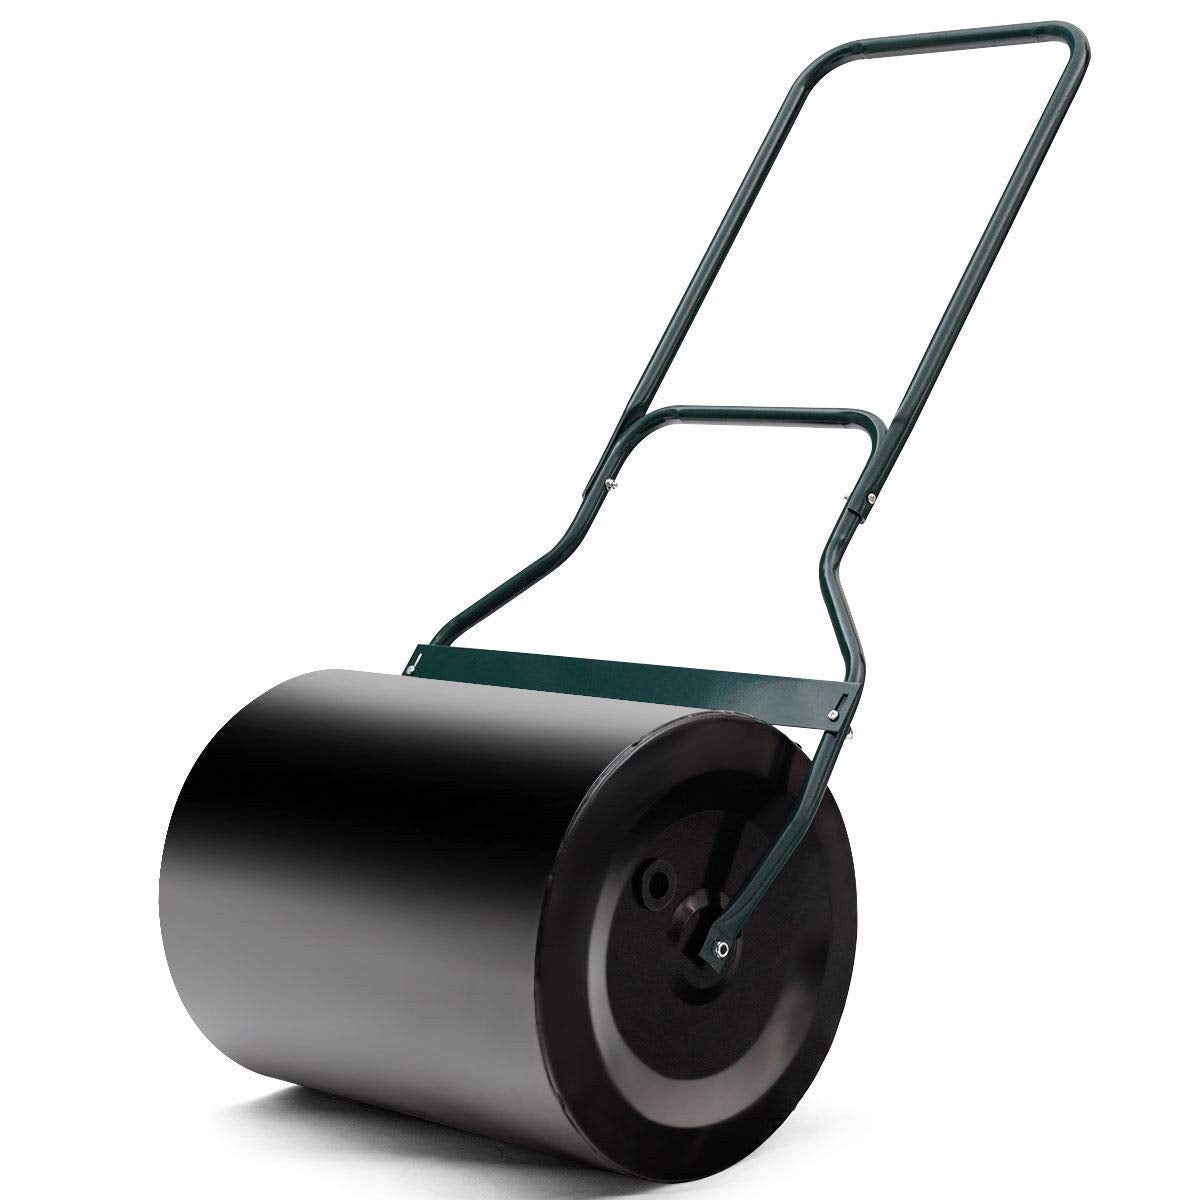
Lawn Roller Tow Behind Water Filled Roller, 16 by 20-Inch
Description The push/tow lawn roller is ideal for flattening uneven ground caused by moles or frost-heaving, and for packing down newly sown seed or sod. It can be filled with water or sand. Lightweight when empty is easy for transport and storage. The steel drum has rolled rounded edges for the best rolling results that will not damage your lawn when turning. This lawn roller has easy conversion for versatility and convenience. Don't be hesitated! Come and buy one! You won't regret it! Feature High quality and brand new U-handle for comfortable pull and push use Green sprayed surface, smooth surface, not easy to rust, beautiful and fashionable color Drain plug allows adding water or sand Roller drain/fill plug empties easily Lightweight when empty is easy for transport and storage The steel drum has rolled rounded edges for the best rolling results that will not damage your lawn when turning 16 gal with water ideal for flattening uneven ground caused or packing down newly sown seed or sod Assembly required Specifications Material: steel Color: Green and black Dimension: 20''x16''x50''(L x D x H) Net Weight: 21 lbs Approx Weight 155 lbs When Filled With Water Approx Weight 230 lbs When Filled With Sand Package include: 1 x Garden roller 1x Instruction
Brand: GoplusCA
Category: Home & Garden > Lawn & Garden > Gardening > Gardening Tools > Lawn Rollers > Tow Behind Lawn Rollers